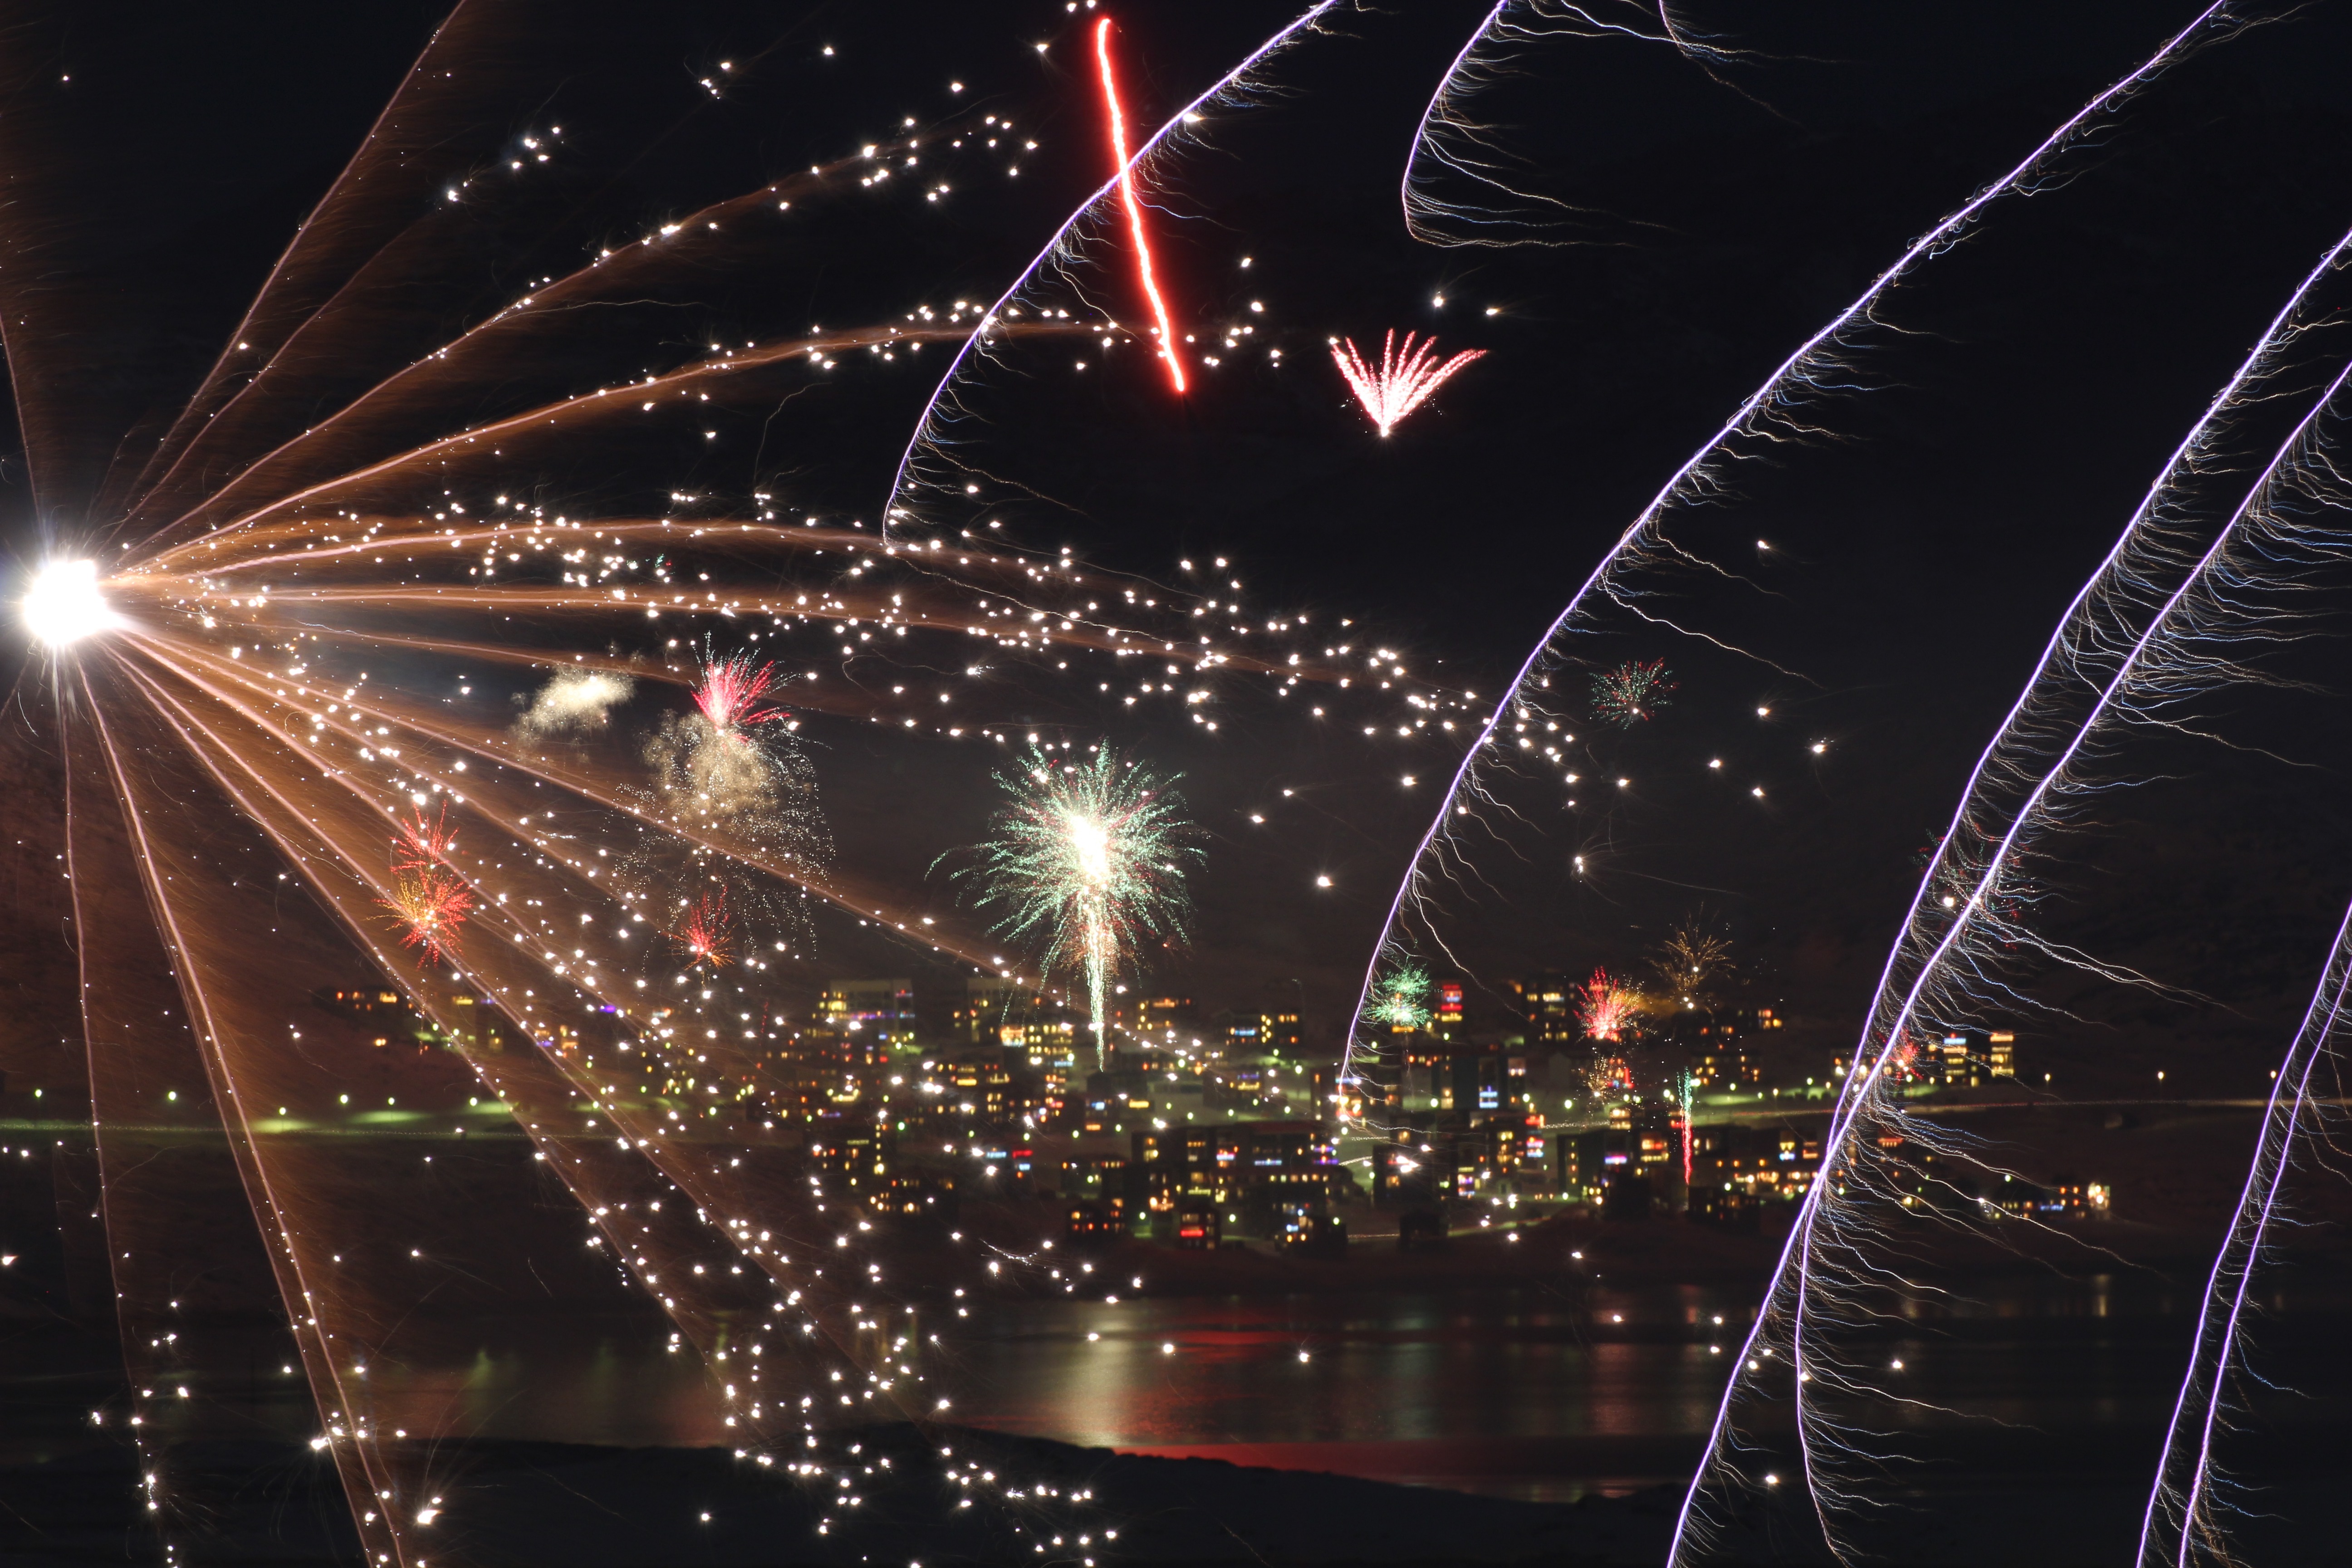
night, recreation, colorful, new year, festival, lights, fireworks, happy, event, midnight, new year's eve, new year's day, outdoor recreation